Cattleya Killer

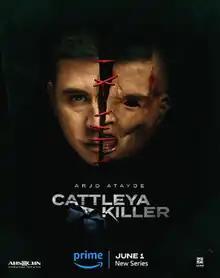
Promotional poster

Cattleya Killer is a Philippine psychological thriller drama television series directed by Dan Villegas. The series stars Arjo Atayde, with Jake Cuenca, Christopher de Leon, Jane Oineza, Ria Atayde, Ricky Davao, Nonie Buencamino and Zsa Zsa Padilla also starring. It is the sequel to the 1996 film "Sa Aking mga Kamay".